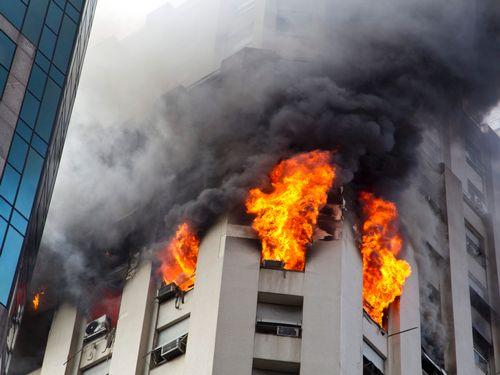
Fire: yes
Smoke: yes